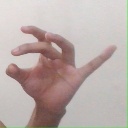
अक्षर: ओ